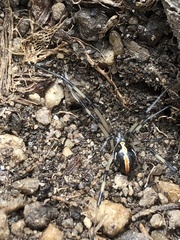
Species: Lactrodectus_hesperus